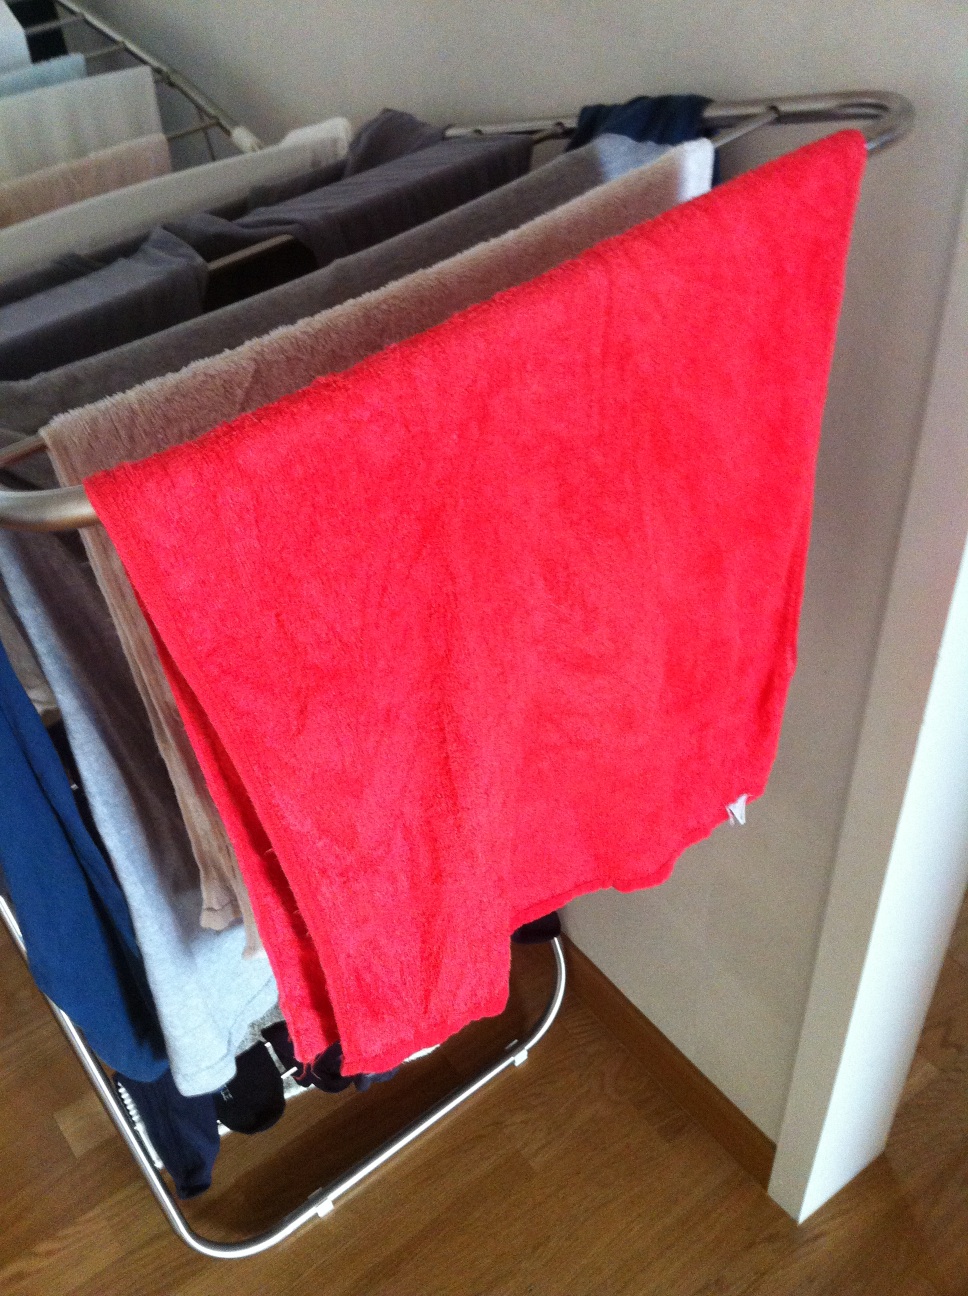Question: What color is this towel?
Answer: red